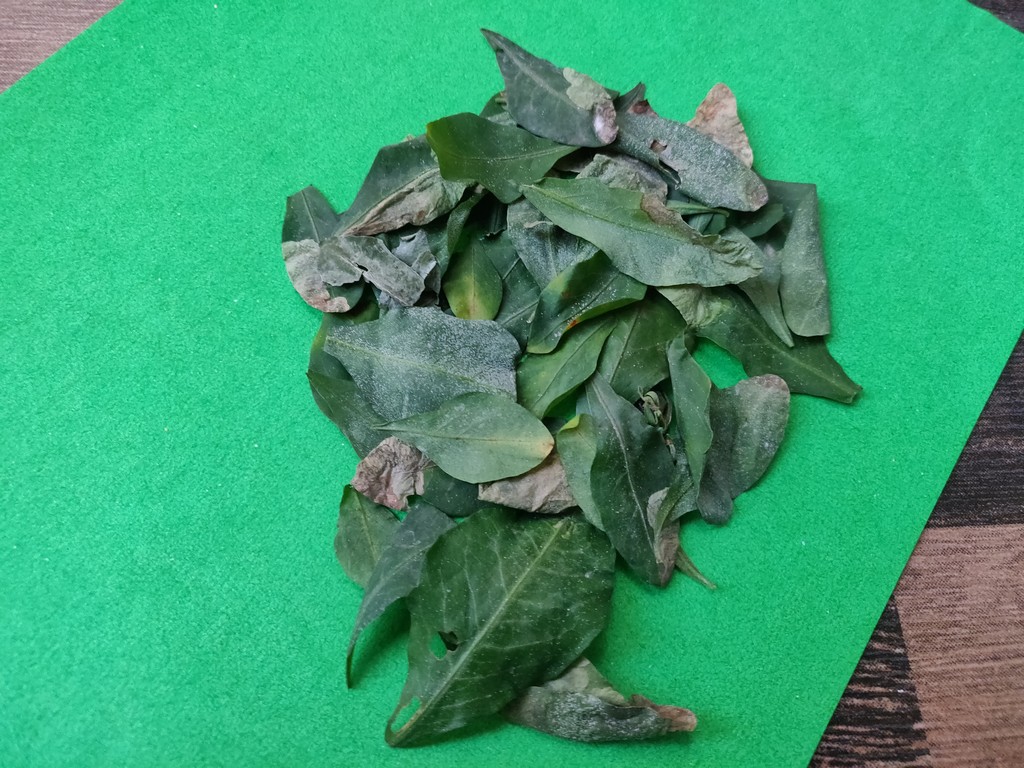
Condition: Unhealthy
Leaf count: multiple
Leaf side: unknown